Spann Methodist Church and Cemetery

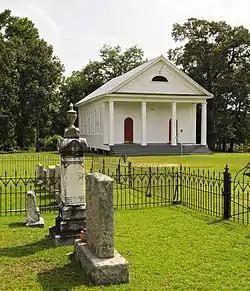

Spann Methodist Church and Cemetery is a historic Methodist church and cemetery located at 150 Church Street in Ward, Saluda County, South Carolina. The church was established and built in 1873. Unchanged since building, it is a one-story, frame meeting house form church with Greek Revival style elements. The front facade features an engaged tetrastyle portico with a pedimented gable roof. The cemetery was established about 1842, and includes a significant collection of funerary art dating to the late-19th and early-20th centuries.